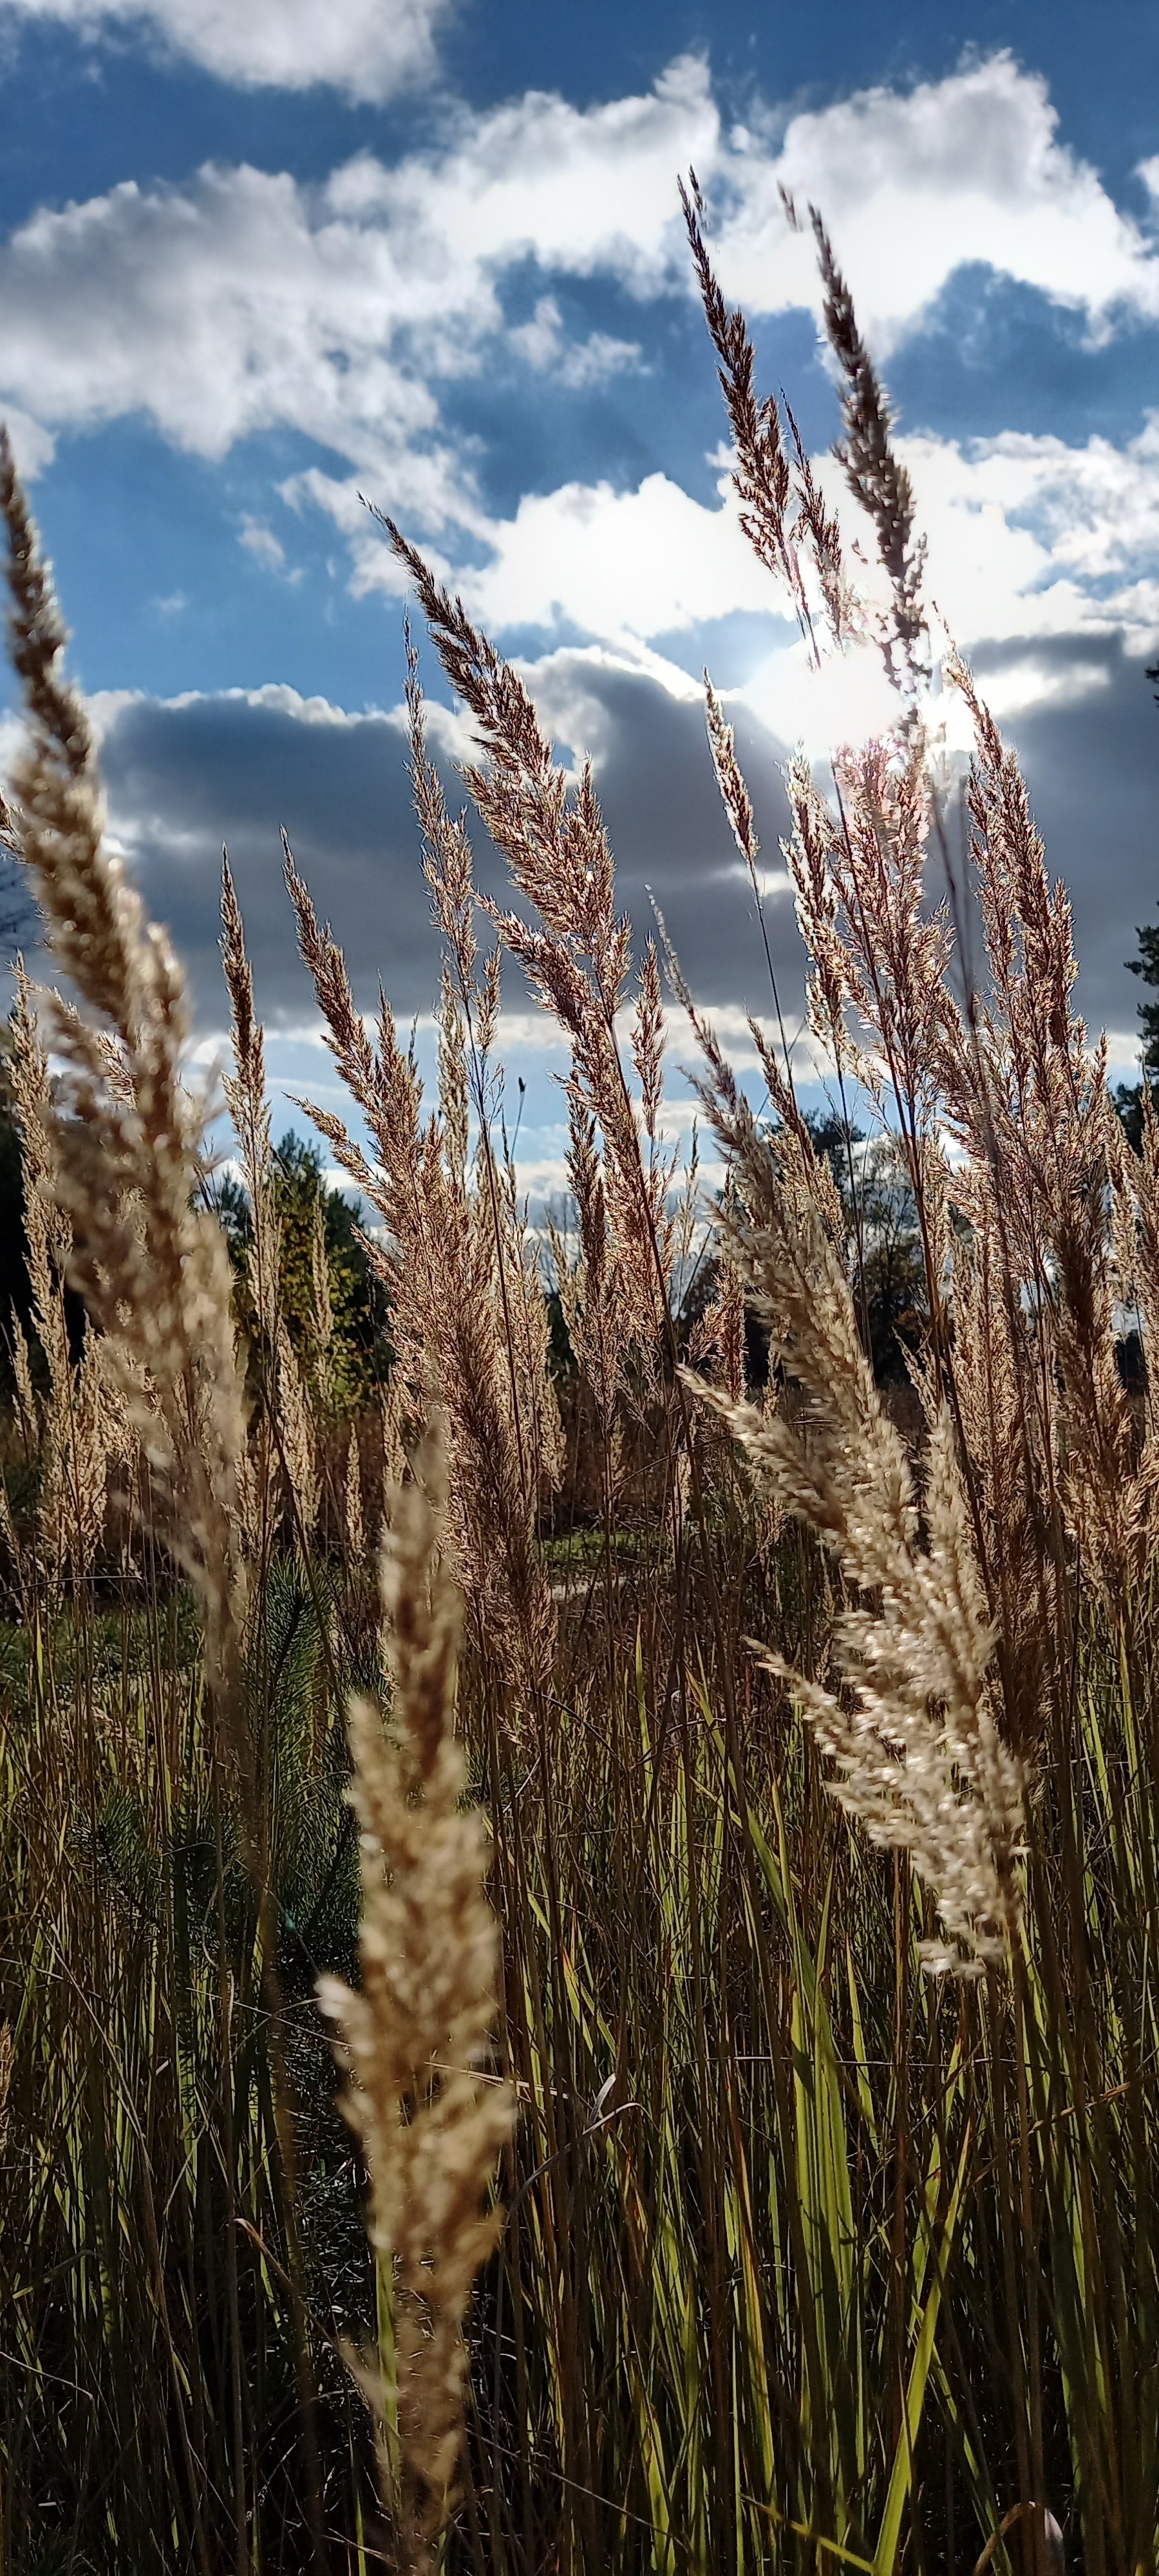
sky, cloud, plant, terrestrial plant, natural landscape, agriculture, grass, flowering plant, wheat, grass family, Khorasan wheat, field, prairie, crop, whole grain, wind, plantation, cash crop, flower, durum, poales, plant stem, dinkel wheat, harvest, grassland, landscape, phragmites, einkorn wheat